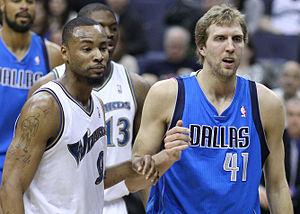
Dirk Nowitzki, né le 19 juin 1978 à Wurtzbourg en Allemagne, est un ancien joueur de basket-ball allemand ayant évolué toute sa carrière dans l'équipe NBA des Mavericks de Dallas. L'ailier fort de 2,13 m est un joueur polyvalent capable de marquer à l'intérieur comme à l'extérieur. Il est le meilleur marqueur de l'histoire de la franchise de Dallas, avec plus de 30 000 points en carrière. Lors de la saison NBA 2015-2016, il dépasse Michael Jordan au nombre de points inscrits pour une même franchise, ce qui fait de lui le troisième meilleur scoreur pour une même équipe. Après avoir échoué en Finales NBA en 2006, il remporte son premier titre de champion NBA en 2011, à presque 33 ans. Il est également nommé MVP des Finales. Meilleur joueur de la saison 2006-2007, il est présent à quatre reprises dans le premier cinq de la ligue, All-NBA First Team